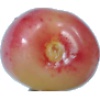
Label: cherry_rainier